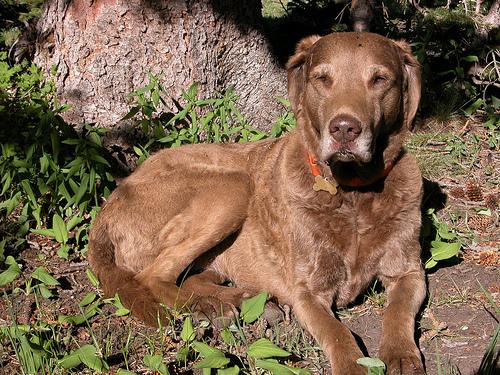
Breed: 215-n000075-Chesapeake_Bay_retriever